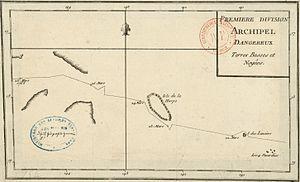
Carte des Tuamotu établie par Louis Antoine de Bougainville en 1768 (Première division, archipel dangereux, terres basses et noyées). Apparaissent Les Quatre Facardins (actuel Vahitahi), l'île des Lanciers (actuel Akiaki) et l'île de la Harpe (actuel Hao).
Les îles Tuamotu, aussi connues sous l'expression toponymique archipel des Tuamotu, constituent un archipel de 76 atolls situé dans le Nord-Ouest de l'océan Pacifique Sud et faisant partie de la Polynésie française. Ce vaste ensemble insulaire très dispersé s'étend sur une longueur de 1 762 km selon une direction allant de l'ouest-nord-ouest vers l'est-sud-est. Les îles dépendent administrativement de la subdivision Tuamotu-Gambier.